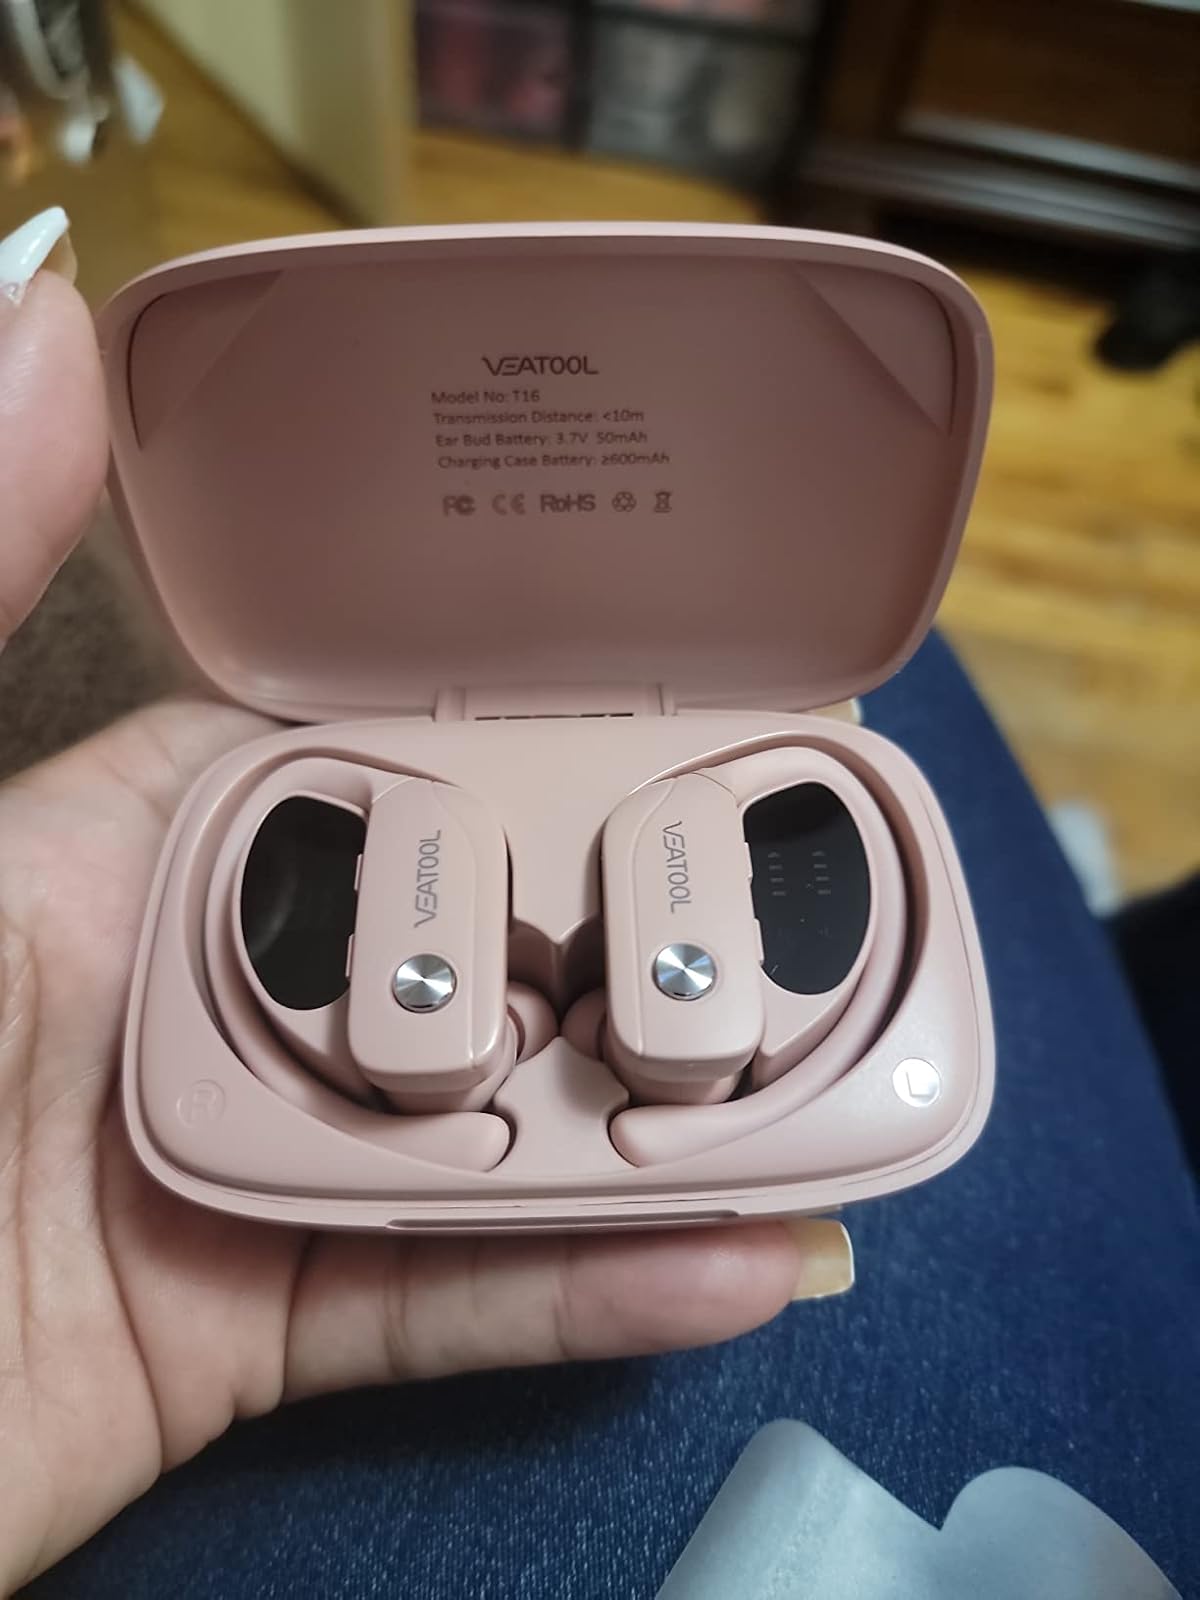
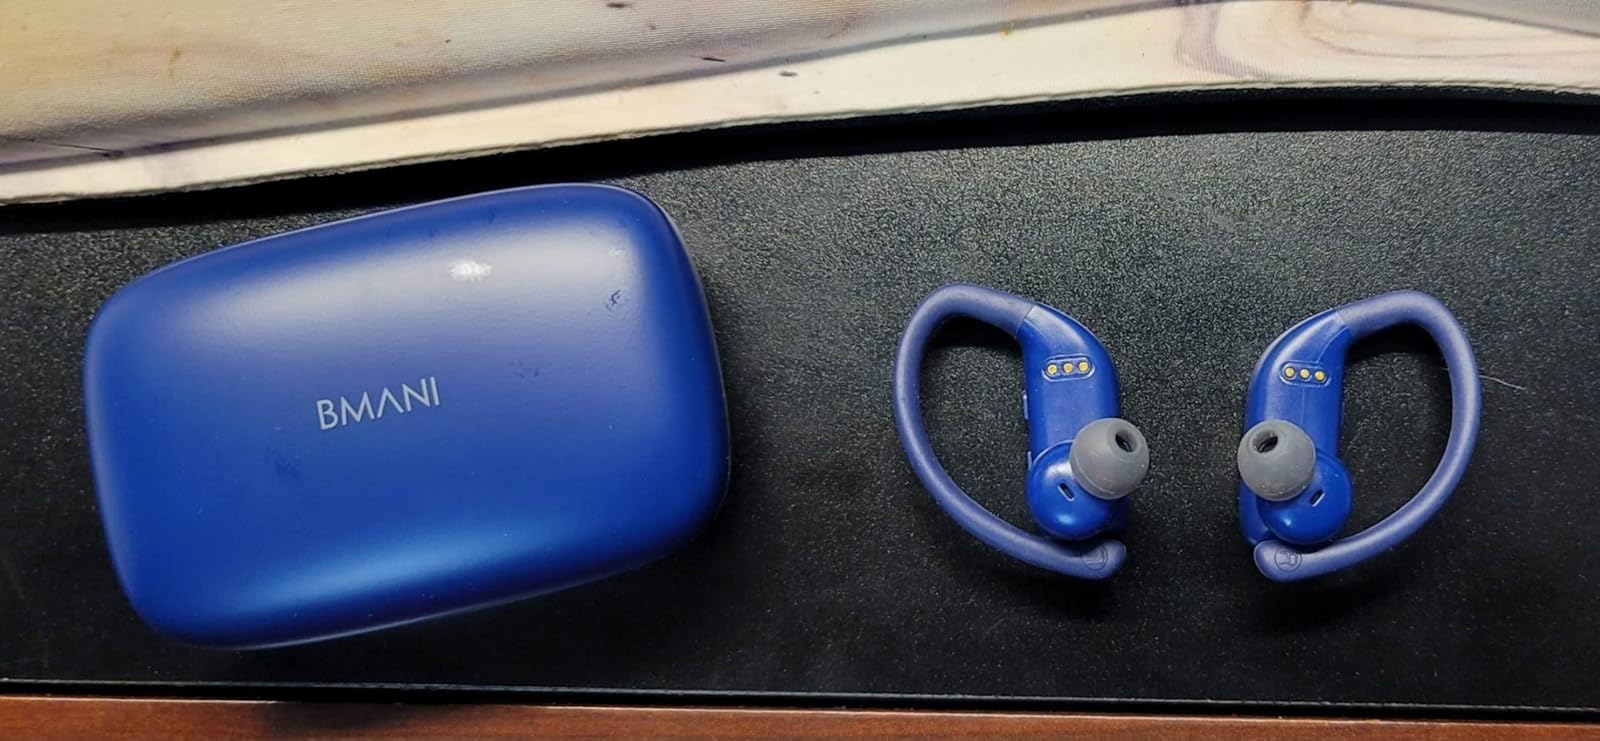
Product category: earbuds
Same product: no